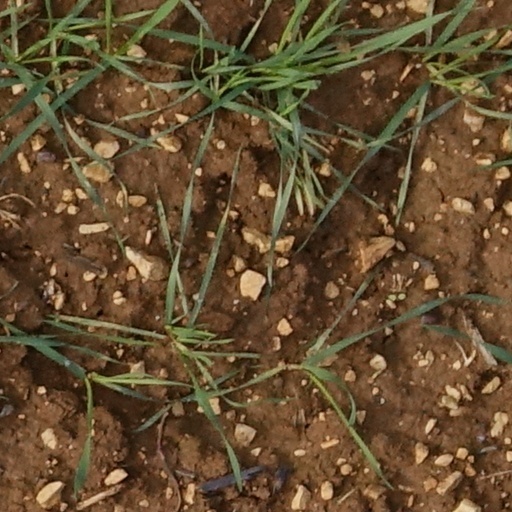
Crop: wheat